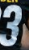
Number: 3